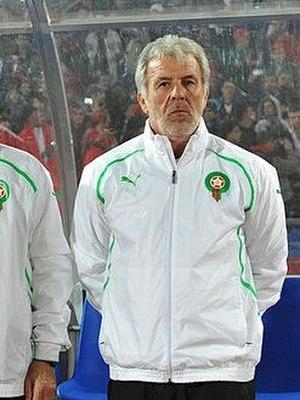
Eric Gerets (crop) Maroc- Niger (2011).
Éric Gerets, né le 18 mai 1954 à Rekem, est un footballeur international belge reconverti entraîneur, qui a joué en tant que défenseur pour le Standard de Liège, le PSV Eindhoven et l'équipe de Belgique.
L'équipe du Maroc de football, surnommée « les Lions de l'Atlas » en référence aux lions qui vivent dans l'Atlas et également au Maroc est l'équipe nationale qui représente le Maroc dans les compétitions internationales masculines de football.
L'Équipe du Maroc de football A' représente le Maroc dans les compétitions de football contenant des joueurs locaux comme pour le Championnat d'Afrique des nations ainsi que la Coupe arabe des nations.